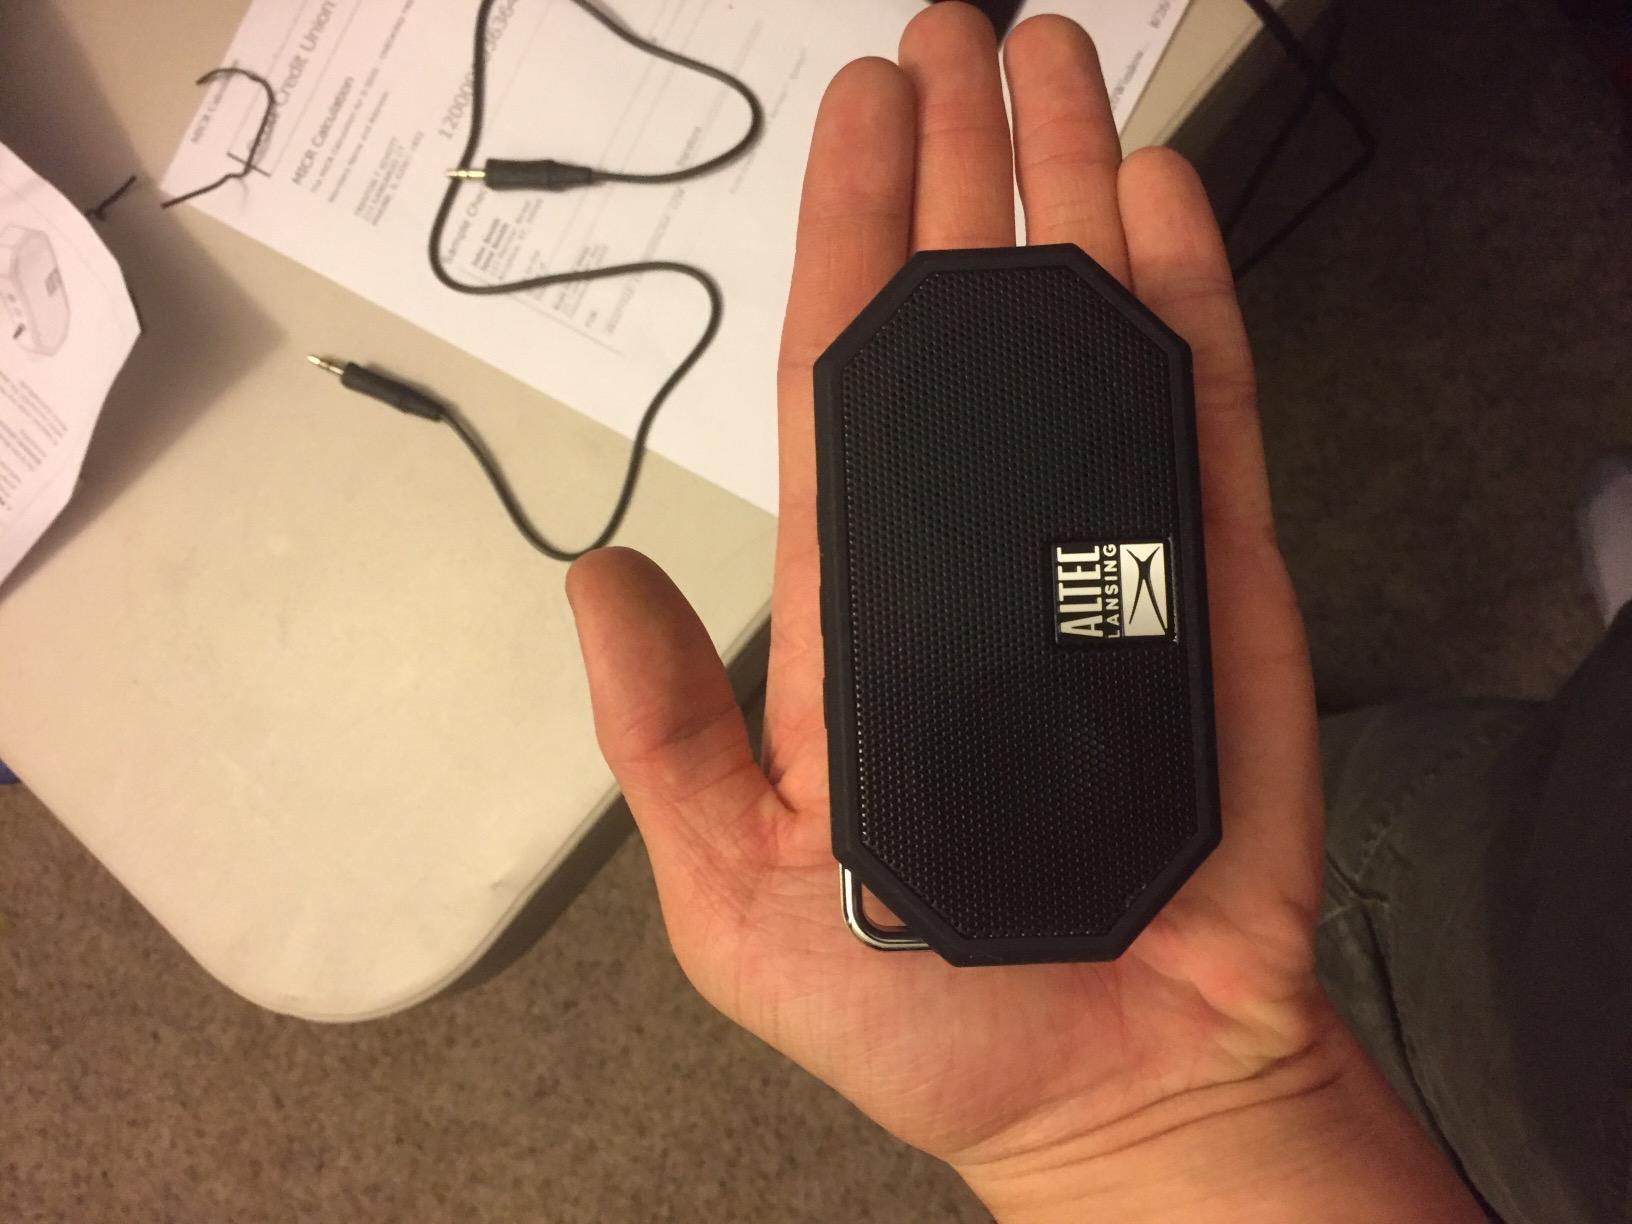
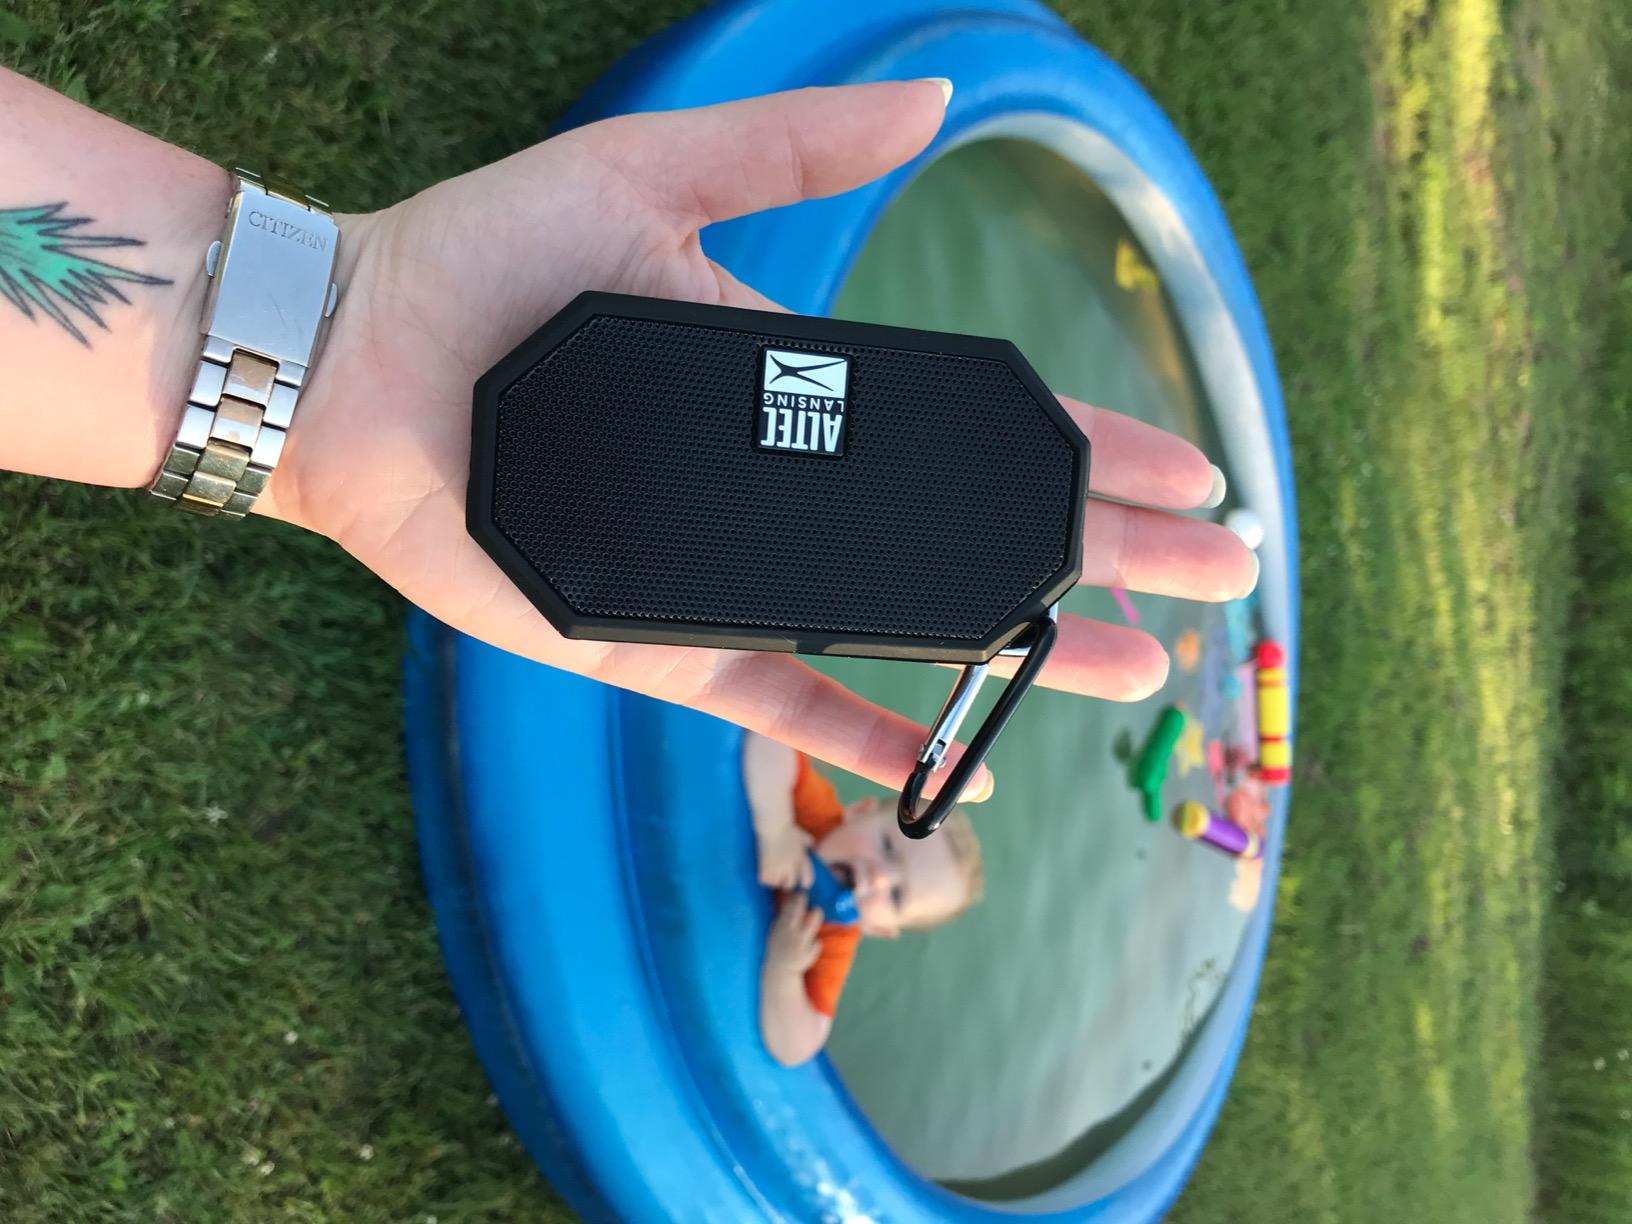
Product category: speaker
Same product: yes